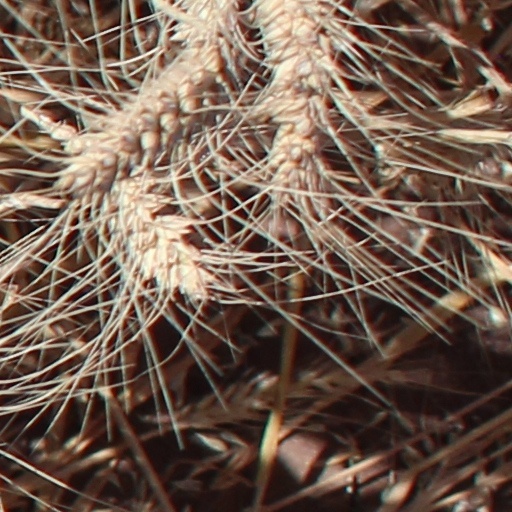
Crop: wheat